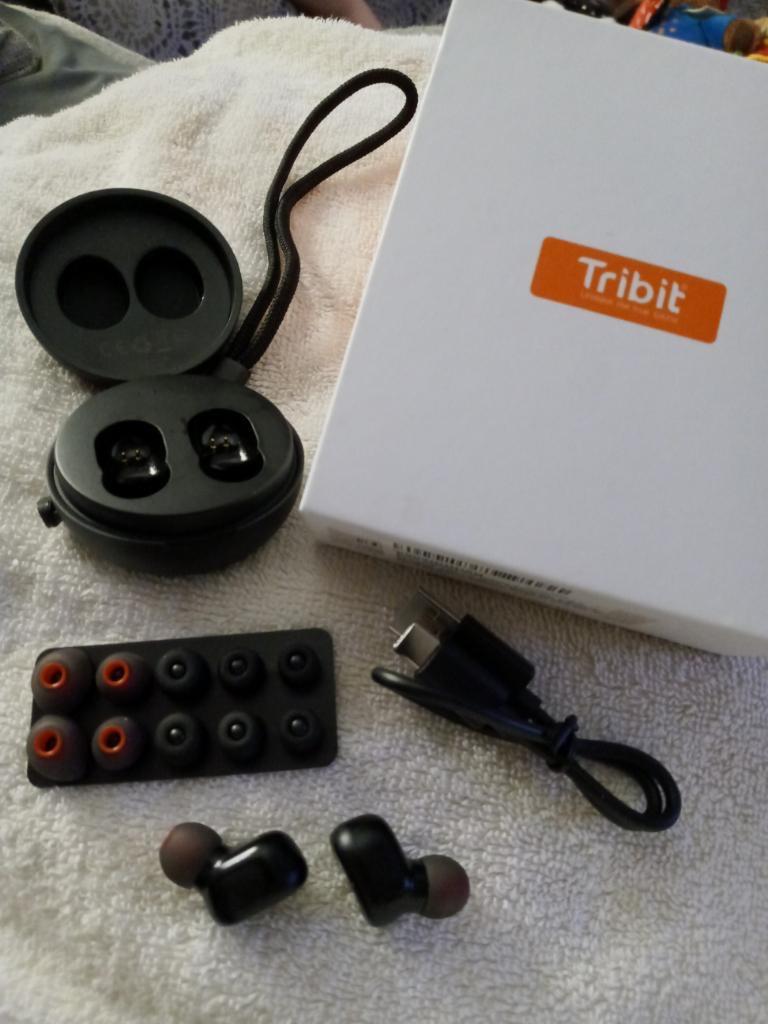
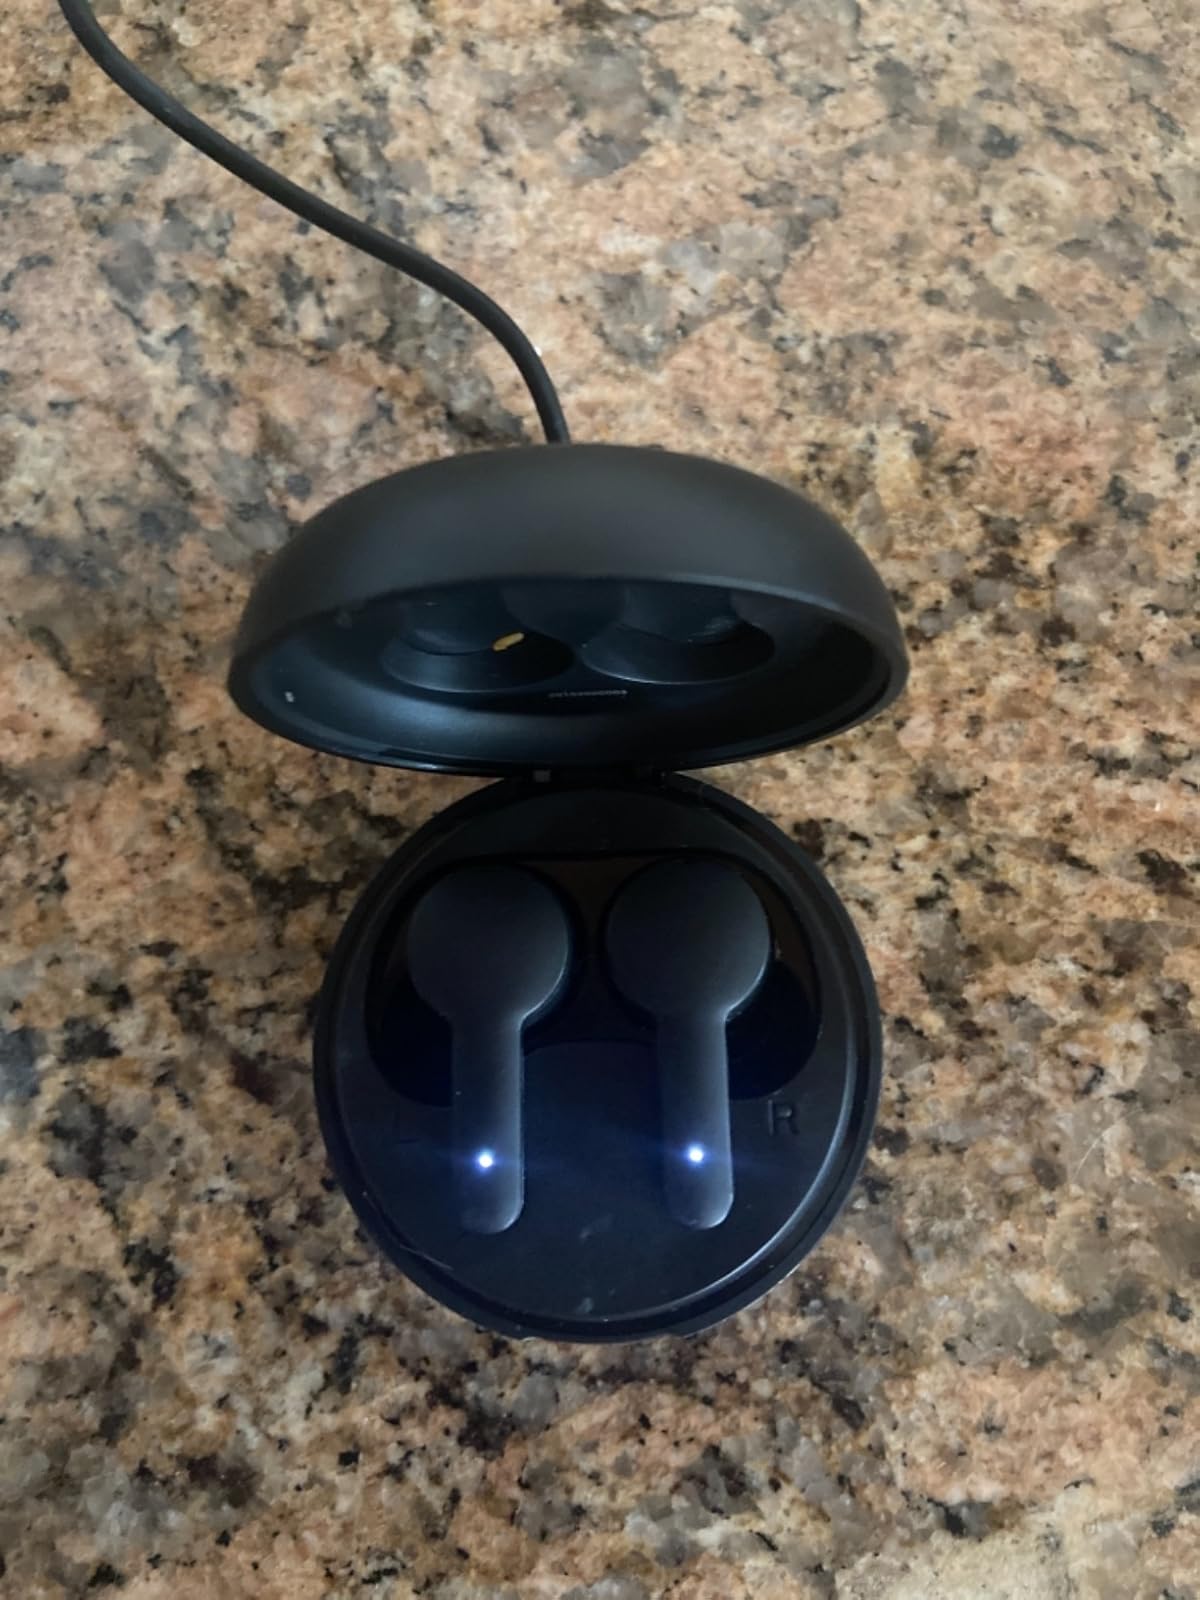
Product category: earbuds
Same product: no